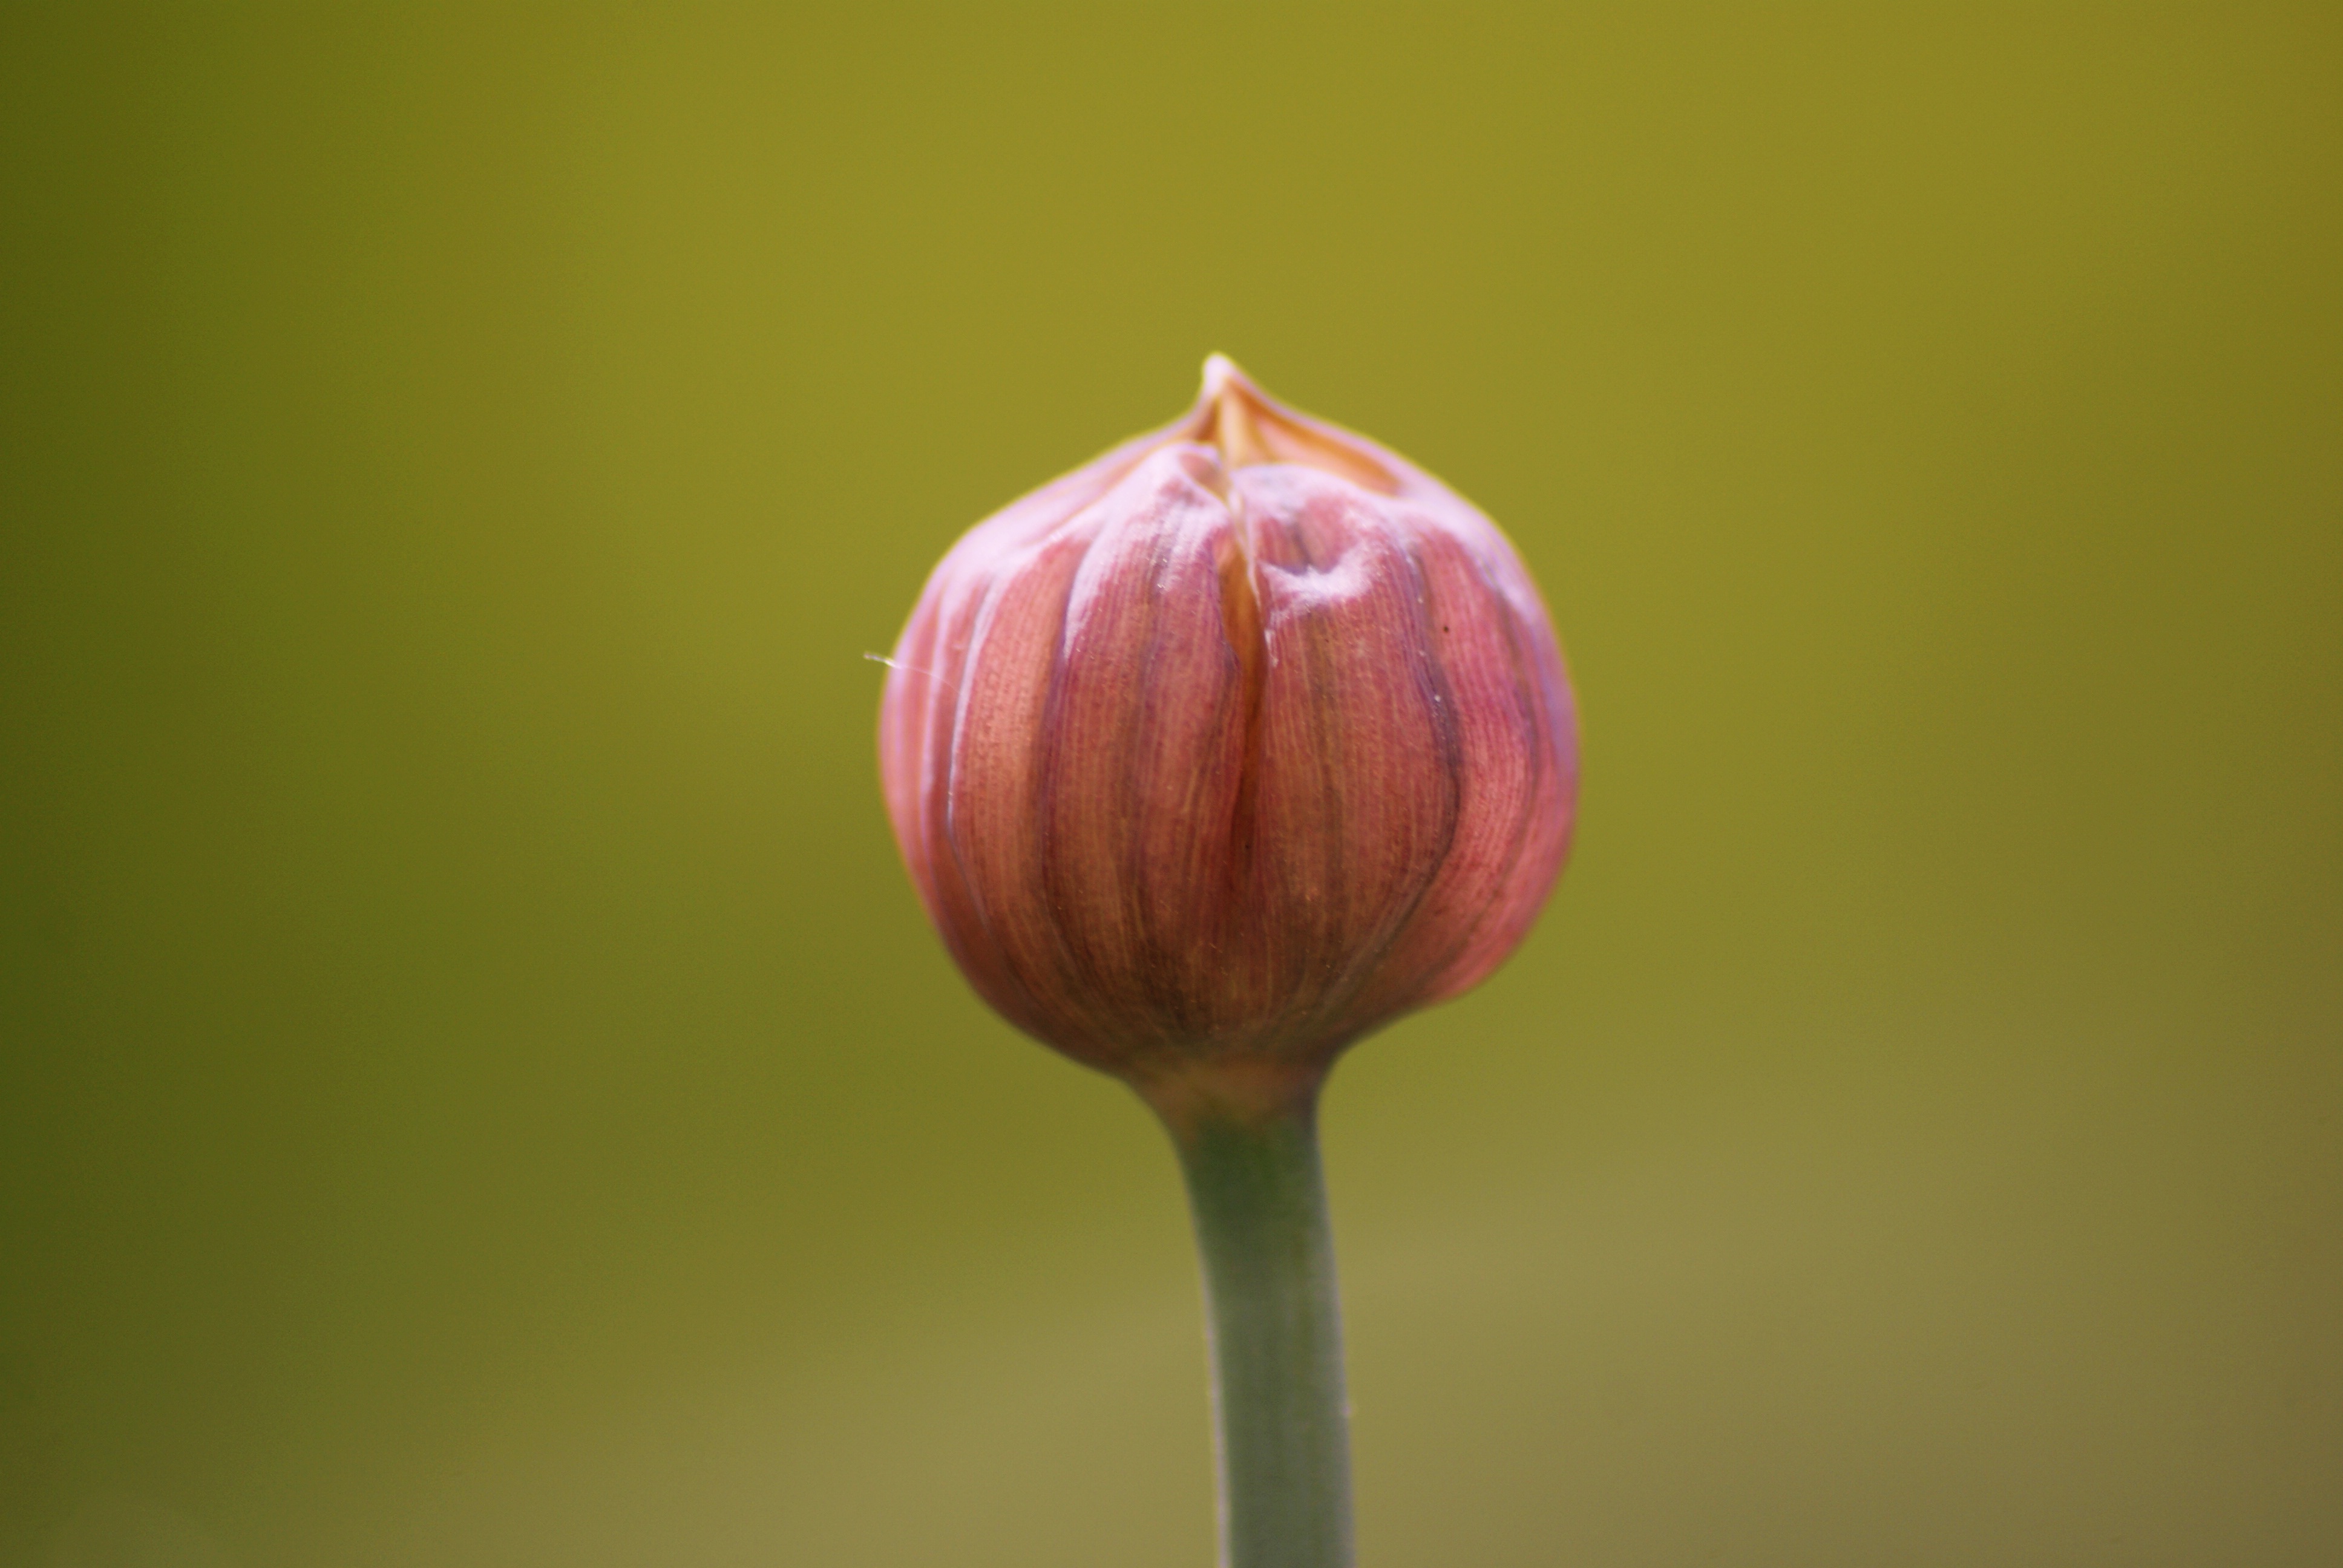
nature, plant, flower, petal, food, spring, produce, garden, pink, flora, close up, bud, chives, herbs, flowering, macro photography, flowering plant, flower bud, plant stem, land plant